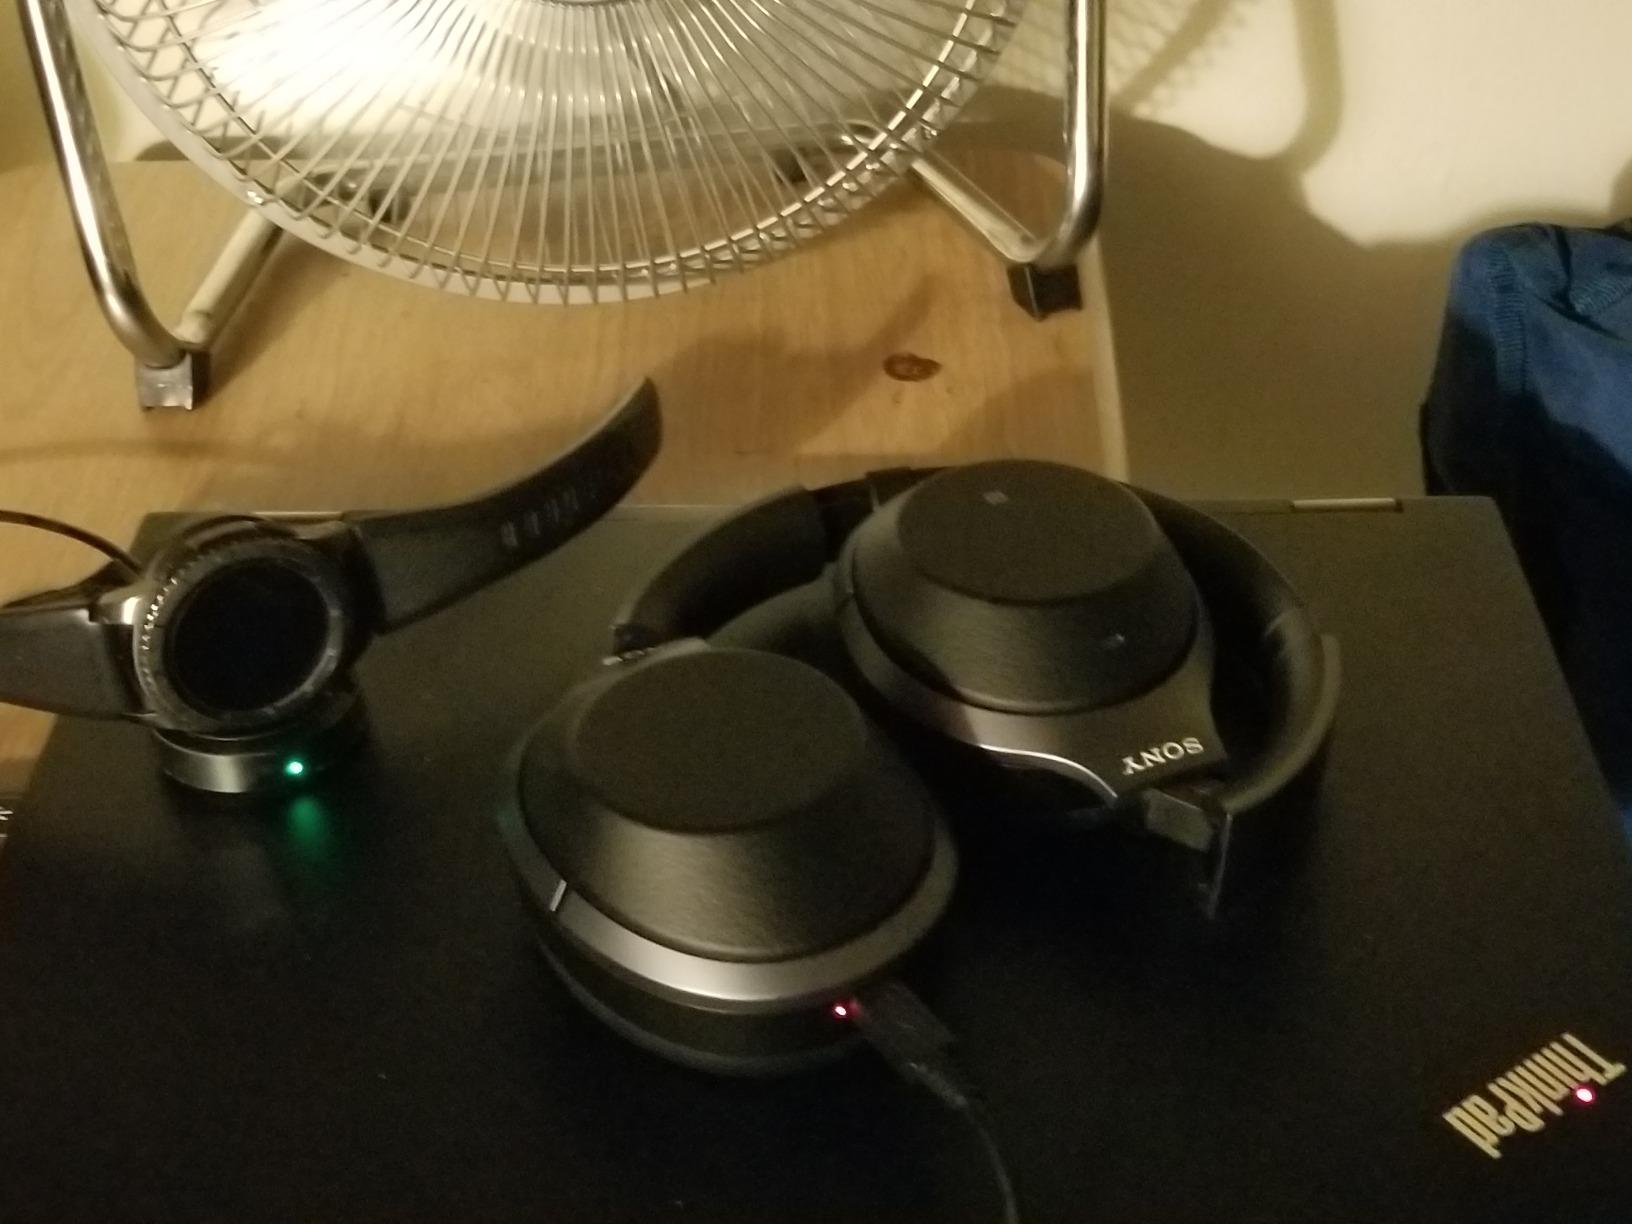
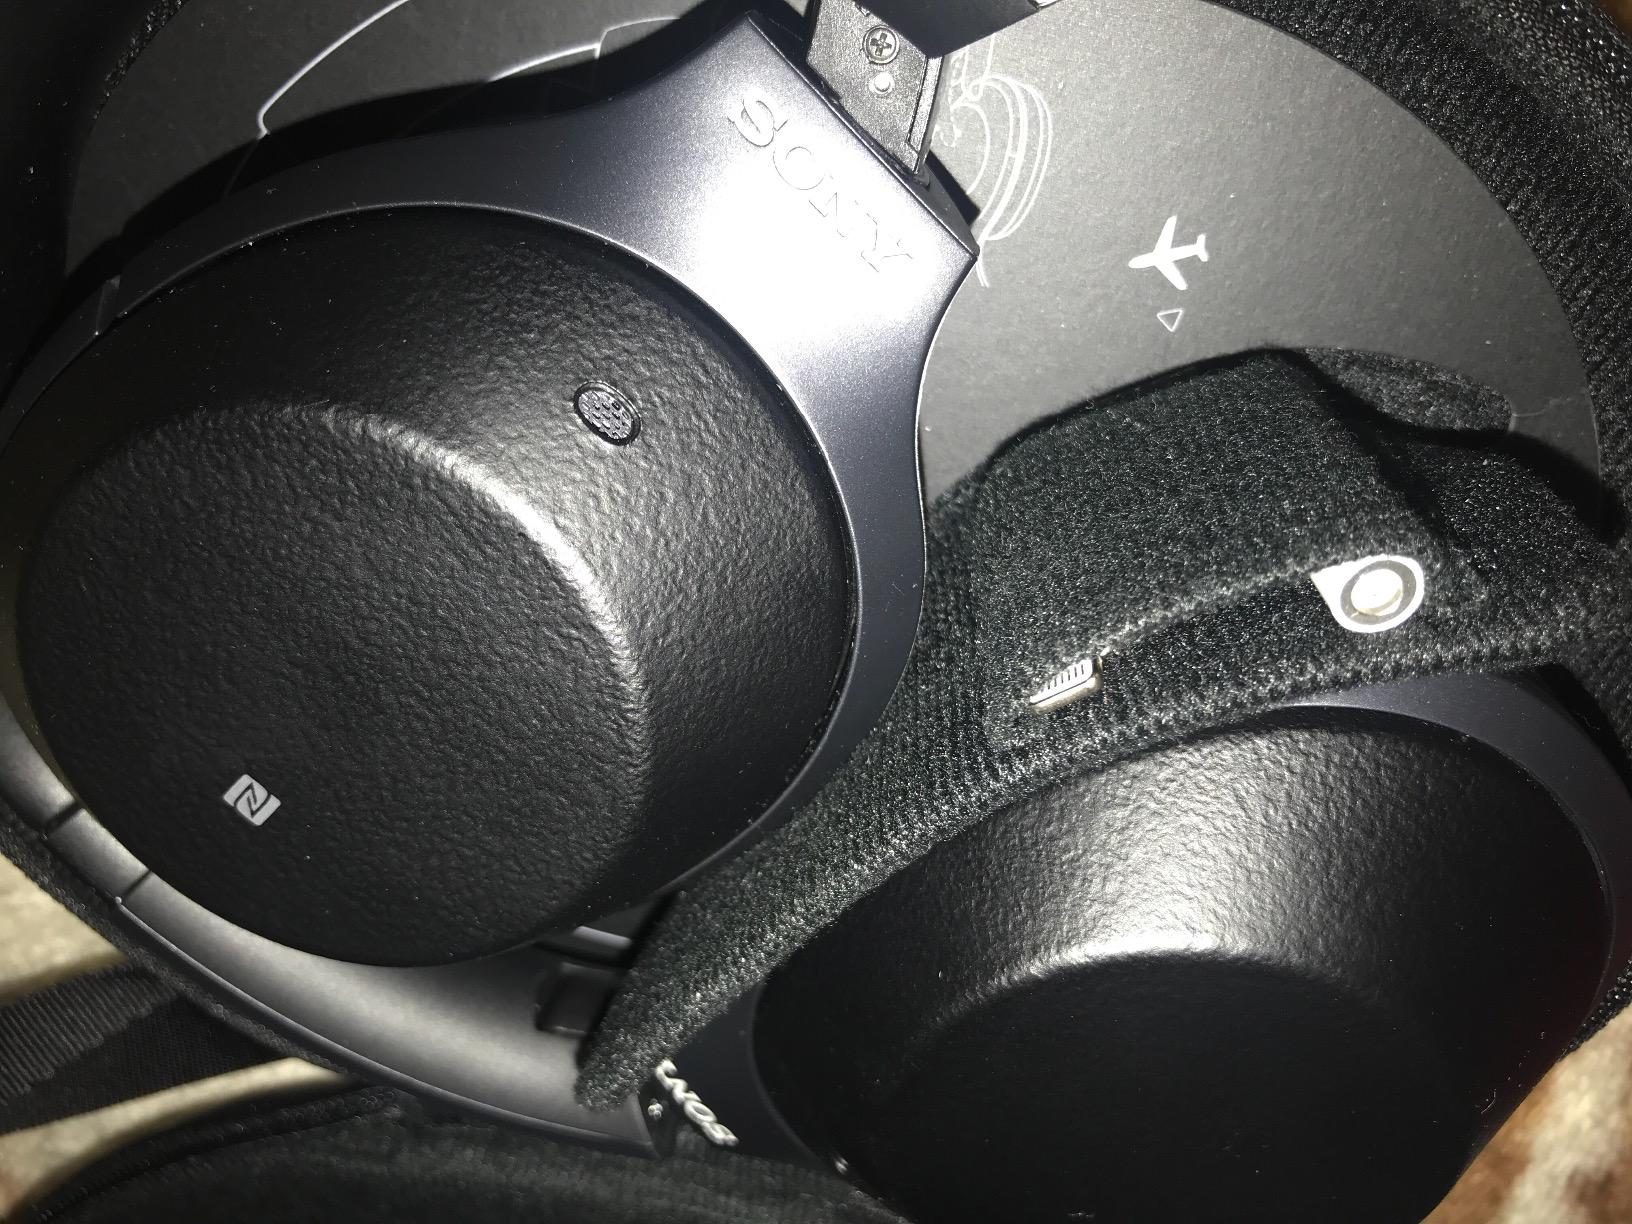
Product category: headphones
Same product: yes